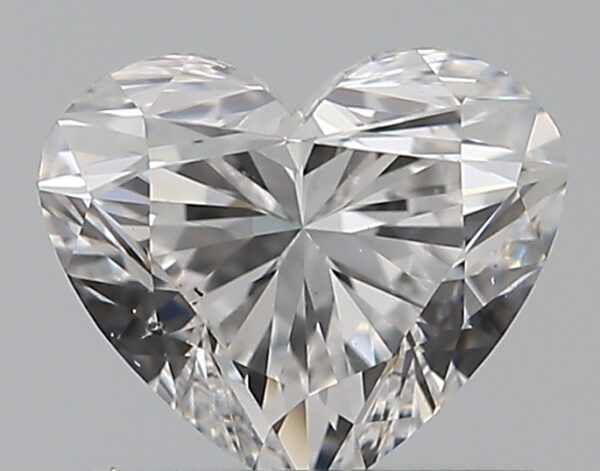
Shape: heart
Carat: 0.72
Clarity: SI1
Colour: D
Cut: EX
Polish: EX
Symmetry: EX
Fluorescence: M
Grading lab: GIA
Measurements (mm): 5.29 x 6.25 x 3.75